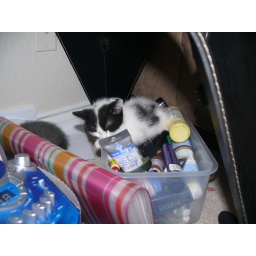
Cow cat in my paint box